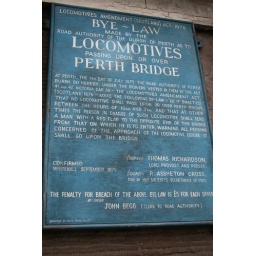
Not sure if I would like to be the man with the red flag running in front of a train...